Mihai Pelin

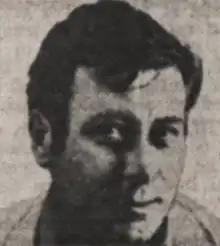
Pelin in 1978

Mihai Pelin (25 August 1940 – 14 December 2007) was a Romanian writer and historian who was known for researching Italy's role during World War II and the history of the Romanian secret services (especially of the Securitate).